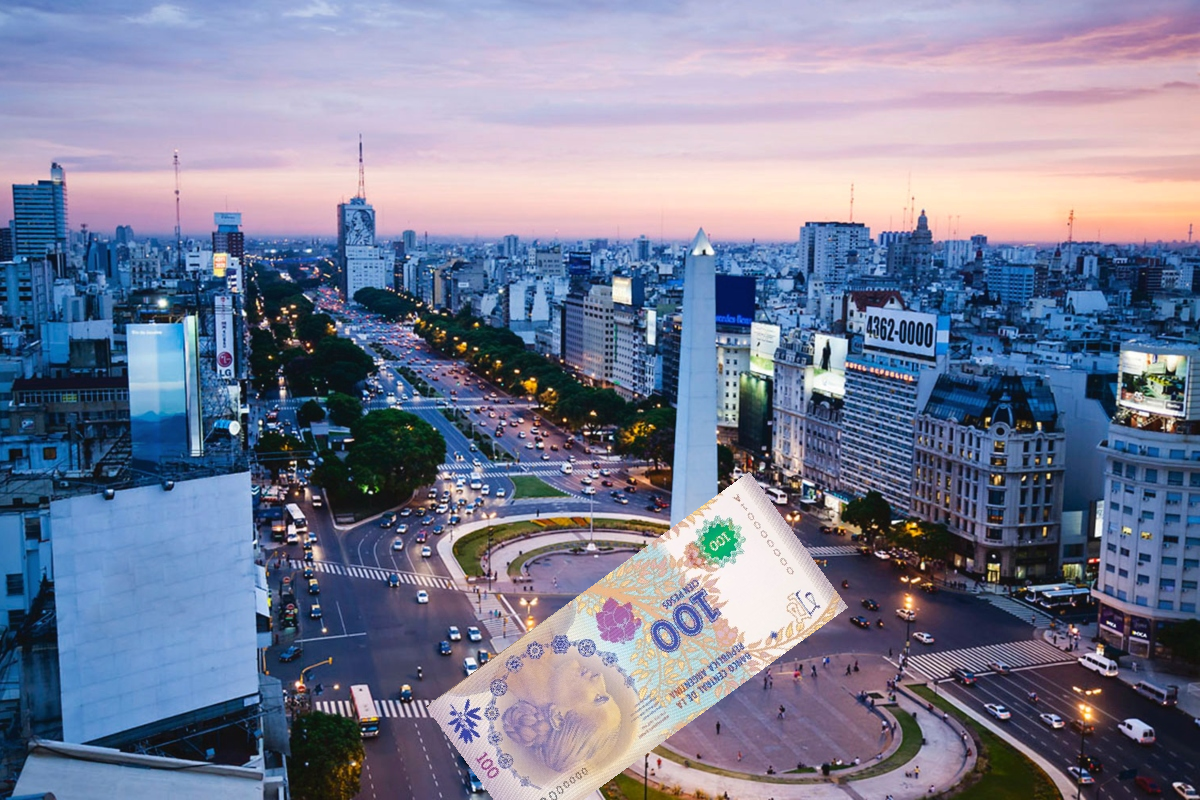
Denominación: 100